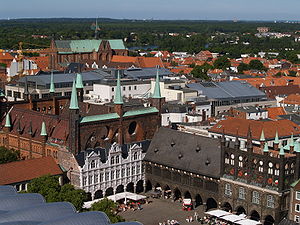
Lübeck / Galleri Lübeck
Lübeck er en gammel hansestad i det nordlige Tyskland, beliggende cirka 15 kilometer syd for Østersøen. Den lægger navn til kommunen af samme navn, som udgør éen af Slesvig-Holstens fire købstadskommuner, som ikke er en del af en amtskommune. Kommunen er med sine 216.712 indbyggere den befolkningsmæssigt næststørste kommune i delstaten Slesvig-Holsten efter Kiel. Lübecks marcipan er kendt i hele verden. De nærmeste større byer er Hamborg ca. 65 kilometer mod sydvest, Kiel omkring 78 kilometer mod nordvest og Schwerin omkring 68 kilometer mod sydøst. Siden april 2012 har Lübeck været regnet som en del af Metropolregion Hamburg. Den grænser op til Mecklenburg-Vorpommern mod øst og var dermed grænseby til DDR før Tysklands genforening 3. oktober 1990.